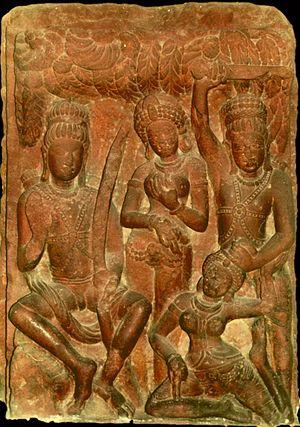
Lakshmana défigurant Shurpanakha (l'ogresse séductrice), épisode du Ramayana (Notice complète : ""L'âge d'or de l'Inde classique. L'empire des Gupta"", Paris 2007. Page 288). VIe siècle, époque Gupta. Grès, 80x88x26cm. Deogarh, Uttar Pradesh. National Museum, New Delhi."